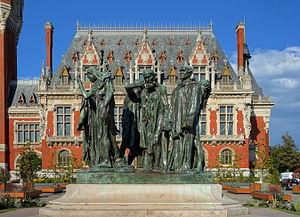
Les Bourgeois de Calais est un groupe statuaire d'Auguste Rodin commandé par la Ville de Calais où a été inauguré le premier exemplaire en bronze en 1895. C’est une des œuvres les plus célèbres de Rodin qui a laissé une postérité artistique importante. De manière définitive, il existe ainsi douze éditions originales en bronze des Bourgeois de Calais.